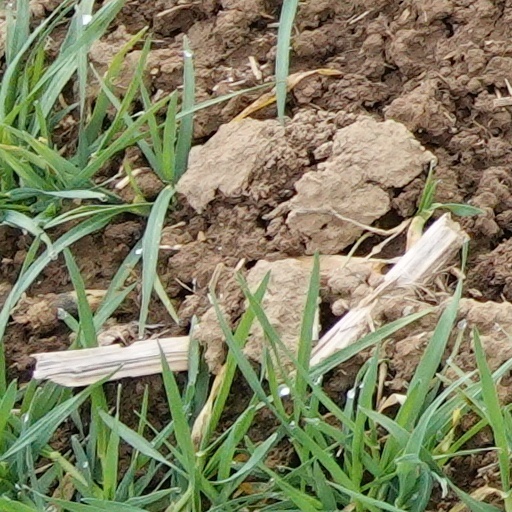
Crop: wheat